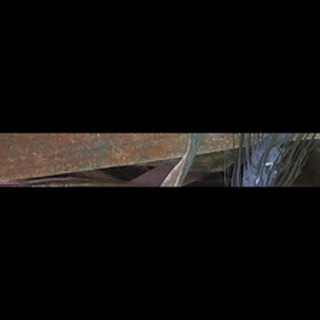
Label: wheat_brown_rust